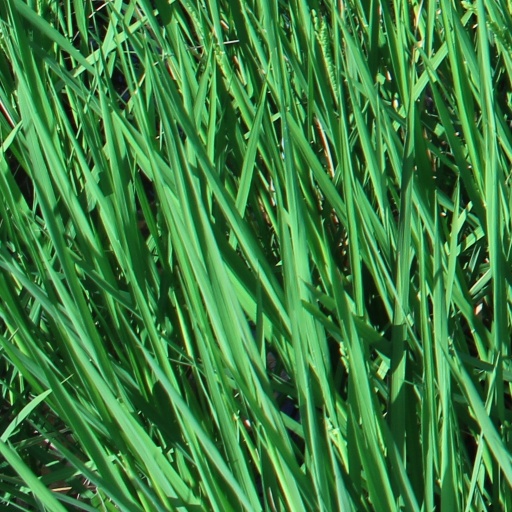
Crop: rice